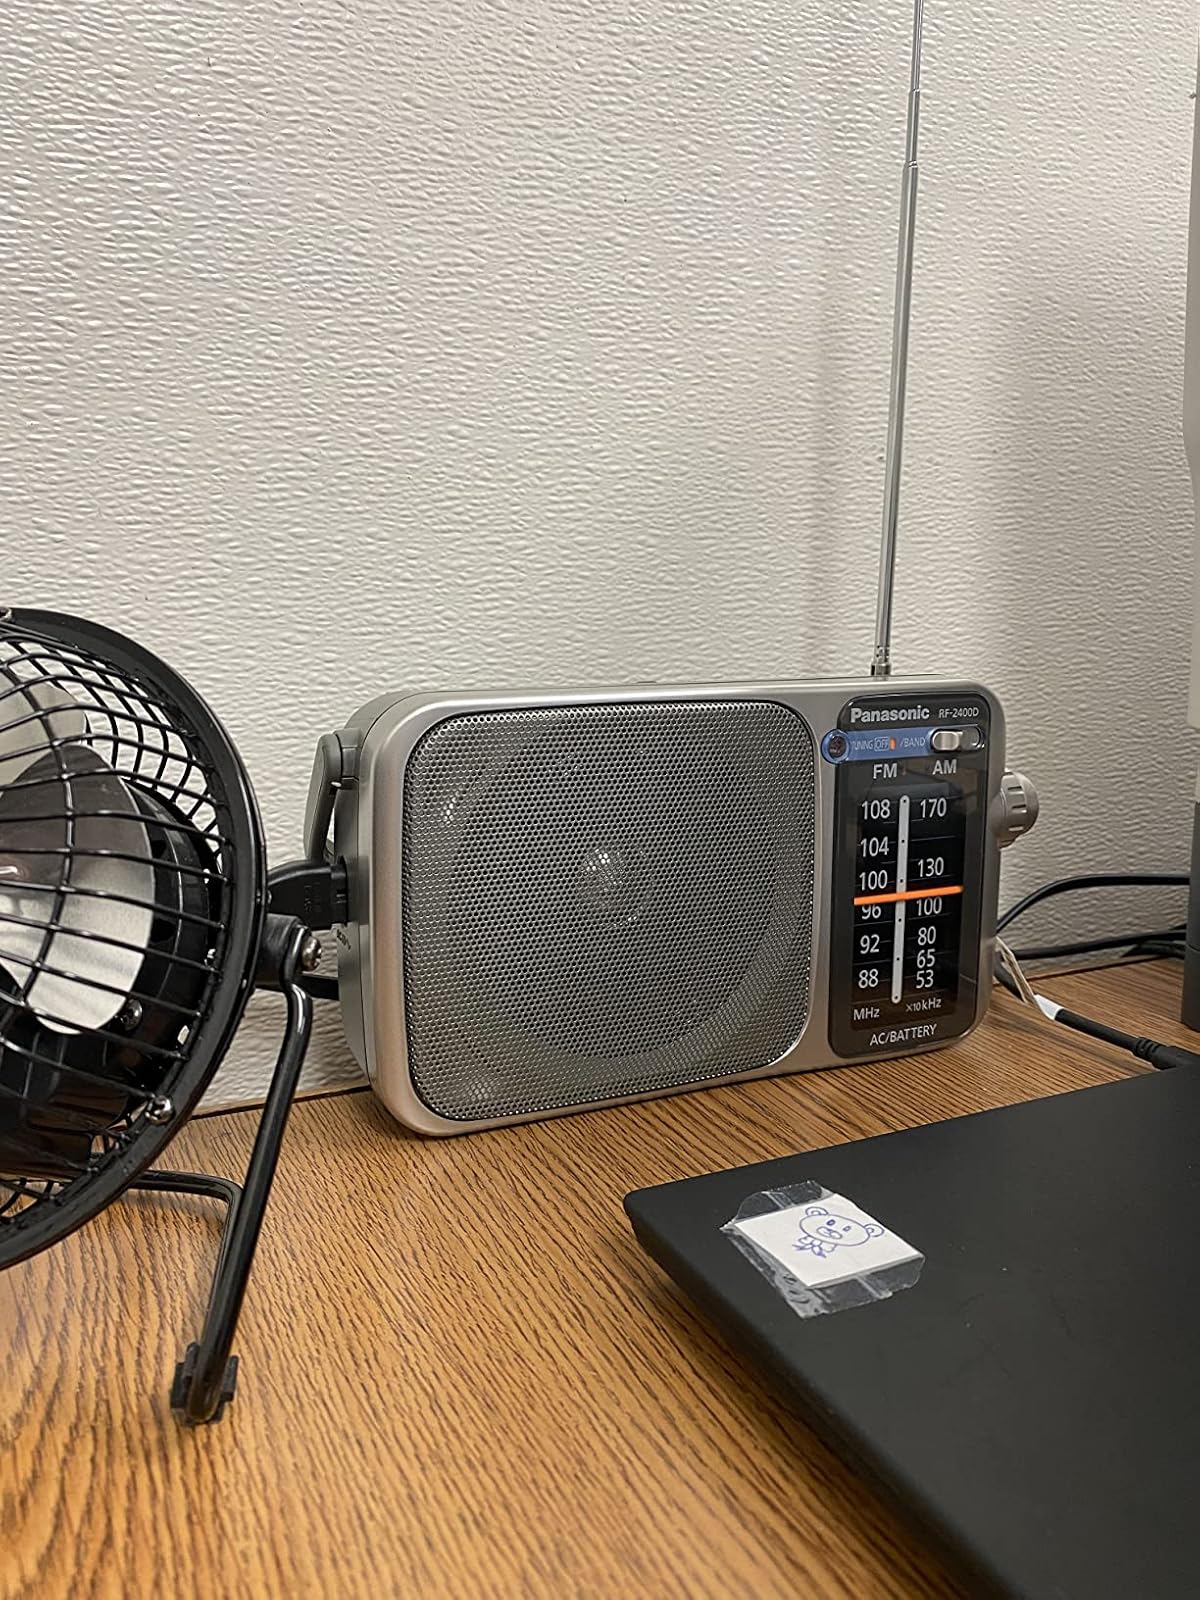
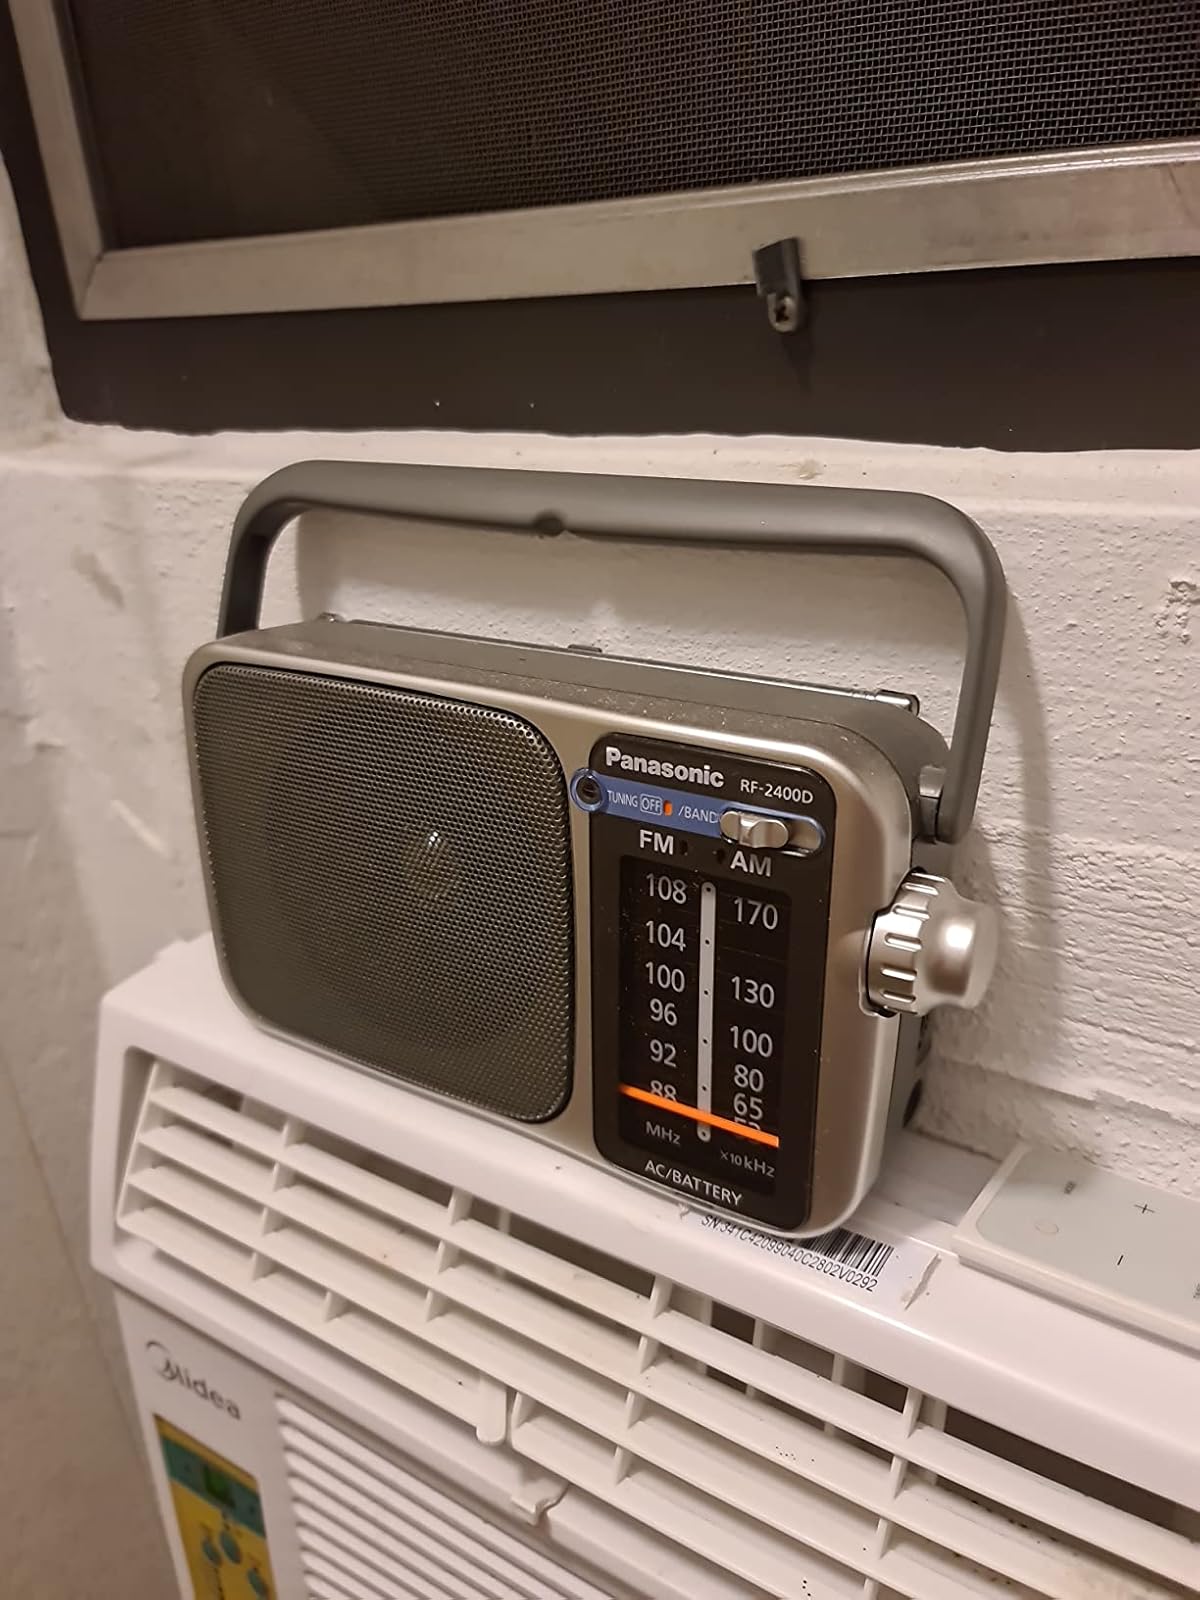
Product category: radio
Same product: yes